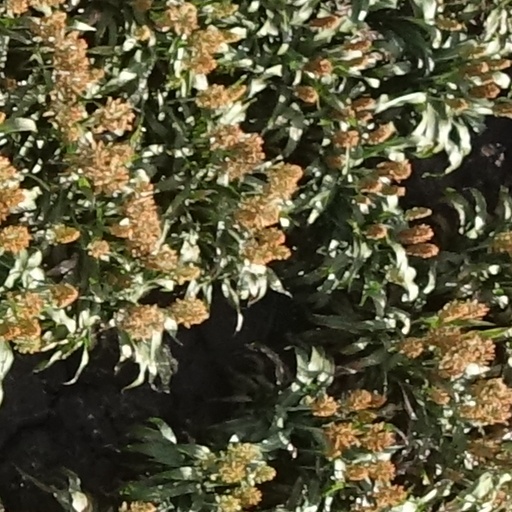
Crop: sorghum